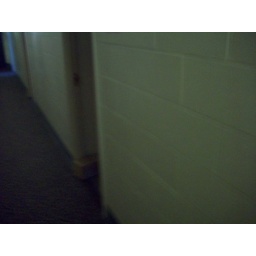
These people left their door open while moving in, so we slid a box in for them